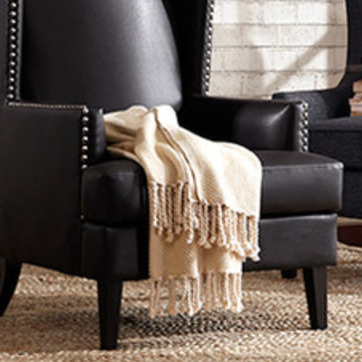
Material: fabric